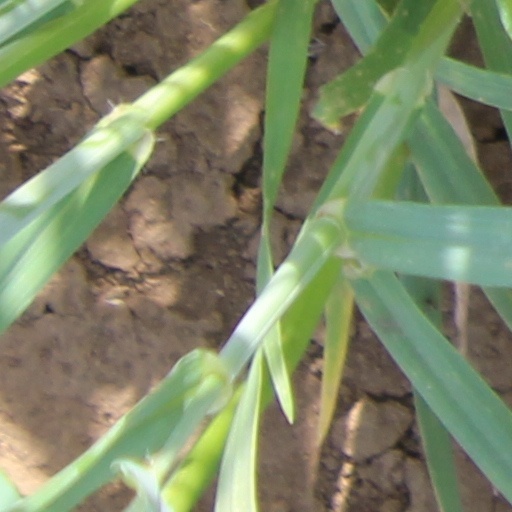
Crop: wheat